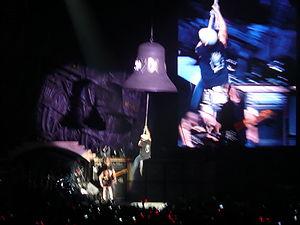
Brian Johnson, né le 5 octobre 1947 à Gateshead en Angleterre, est un chanteur et parolier britannique.